18p-

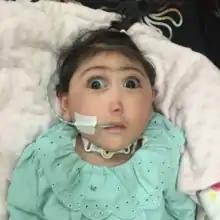
4-month-old girl with cebocephaly as a result of 18p-

18p-, also known as monosomy 18p, deletion 18p syndrome, del(18p) syndrome, partial monosomy 18p, or de Grouchy syndrome 1, is a genetic condition caused by a deletion of all or part of the short arm (the p arm) of chromosome 18. It occurs in about 1 of every 50,000 births.